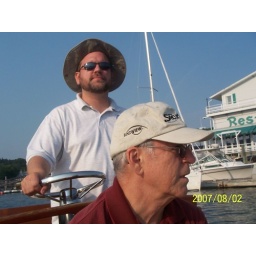
Skipper standing tall as we maneuver around boats